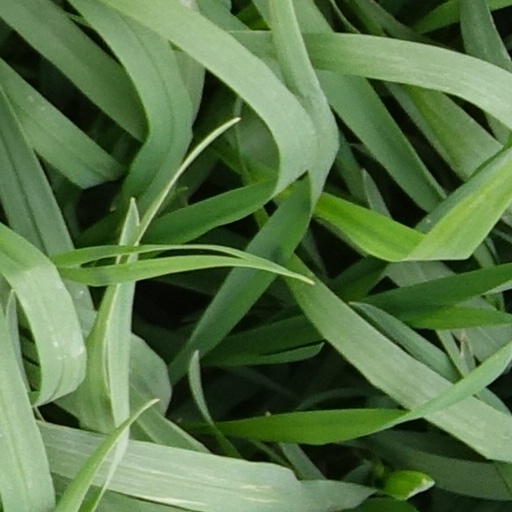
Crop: wheat